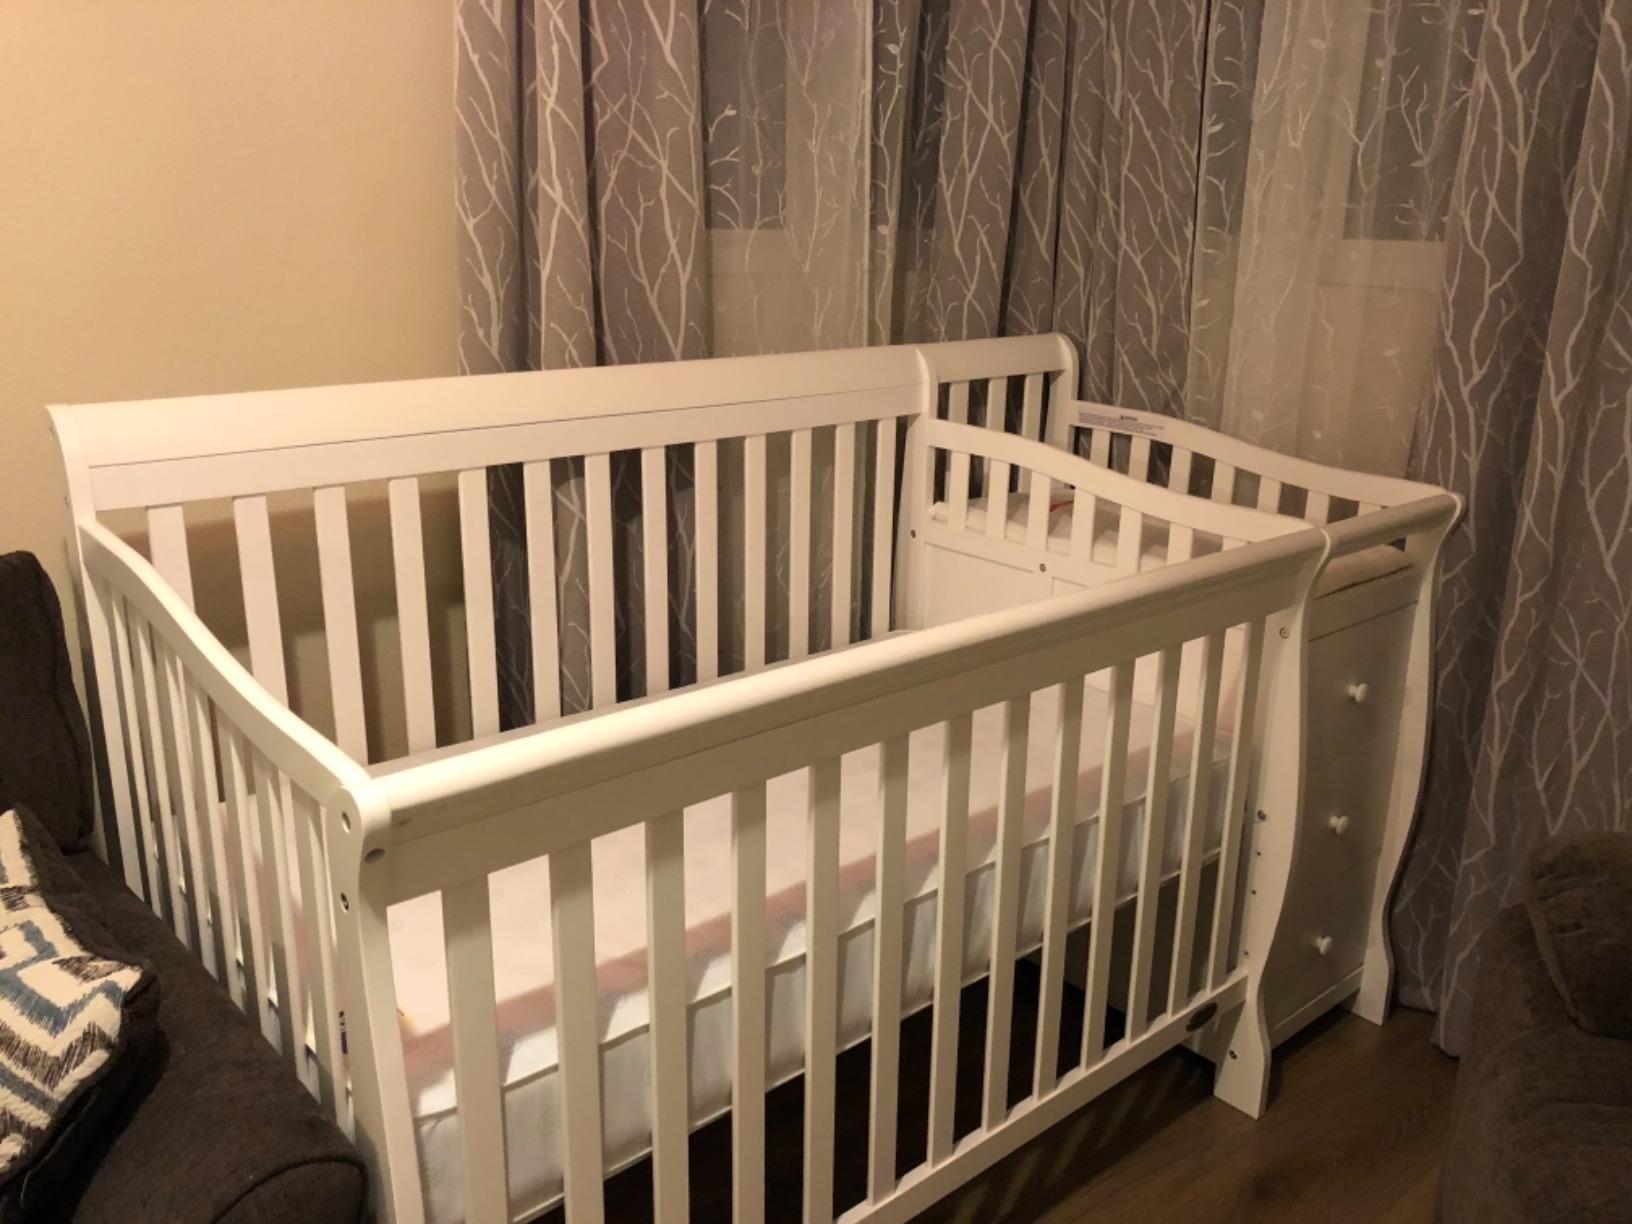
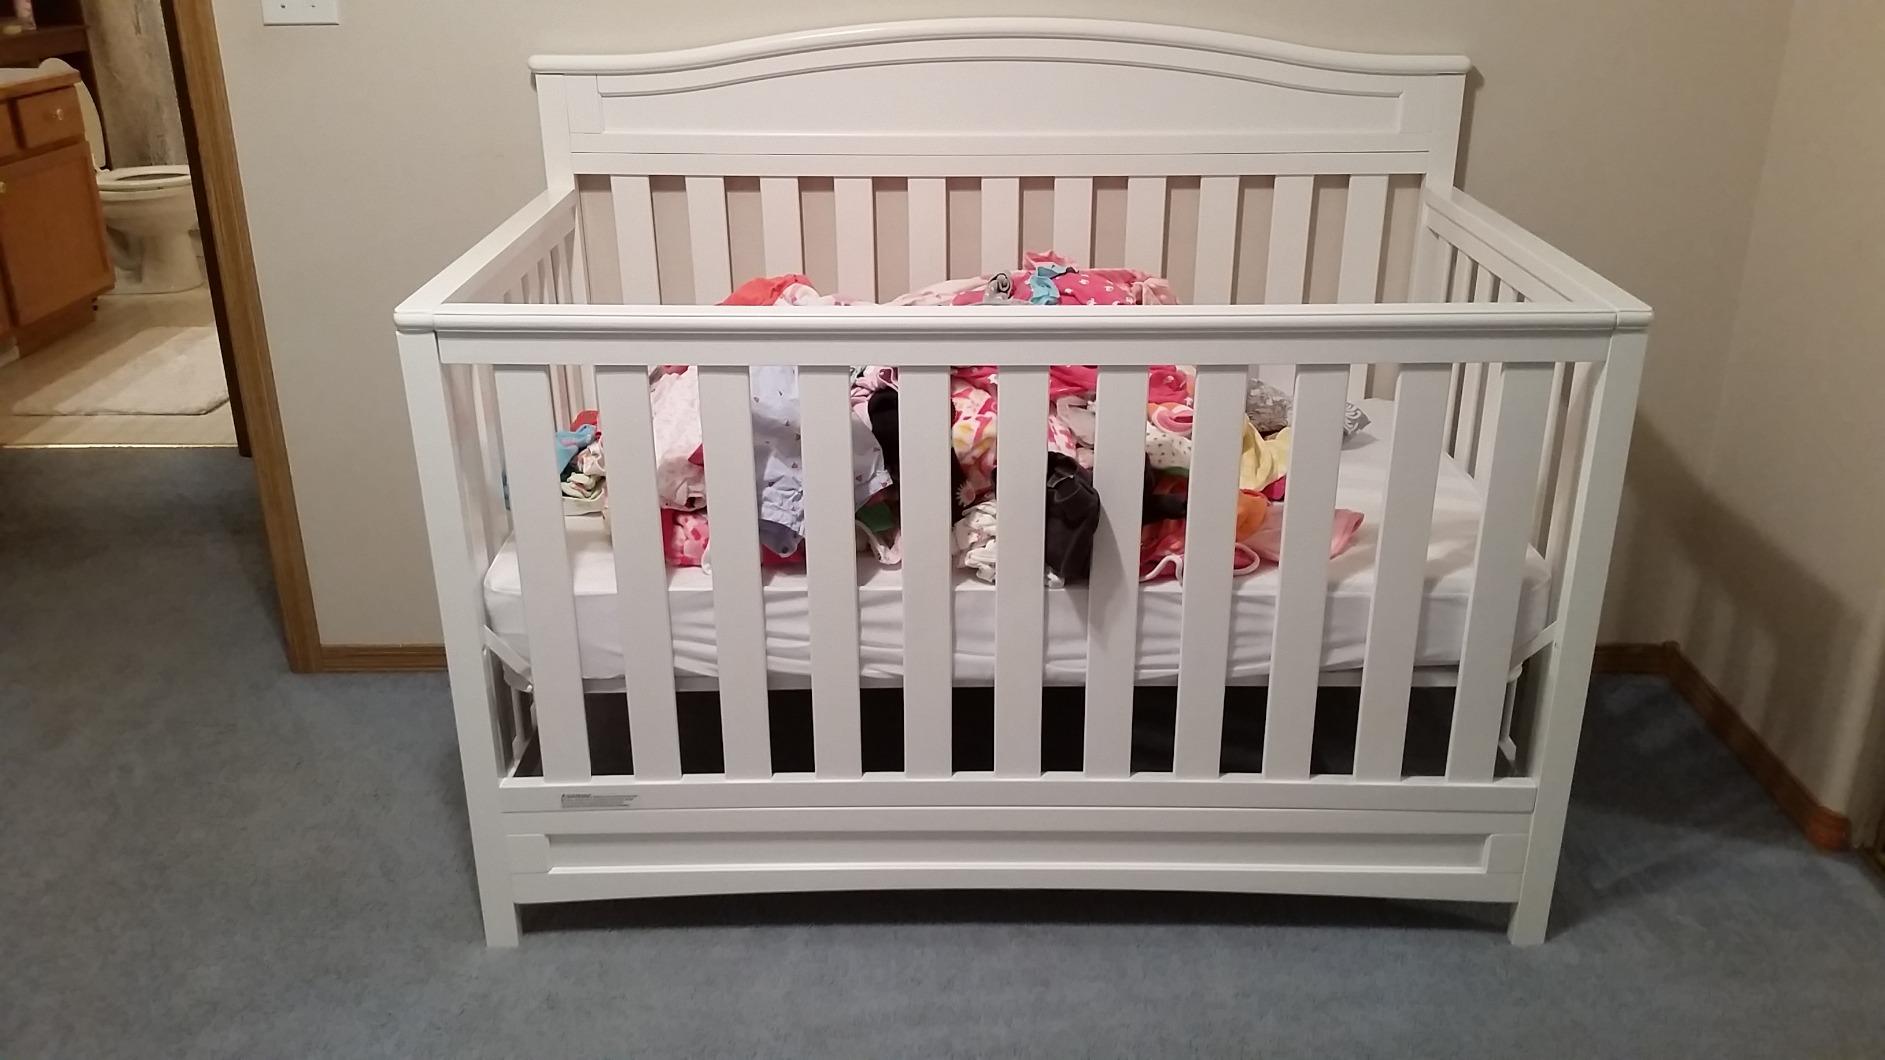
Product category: products_crib
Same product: no